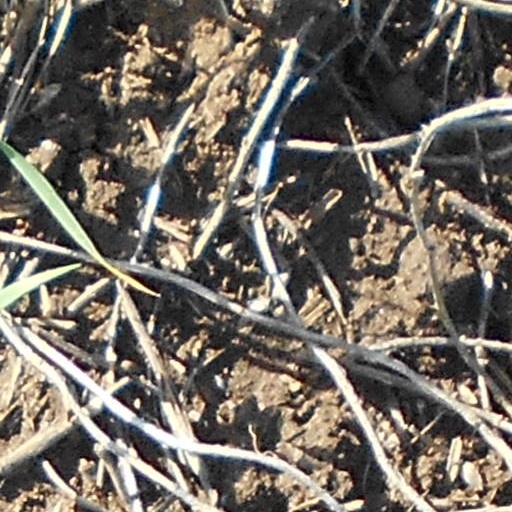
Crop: wheat